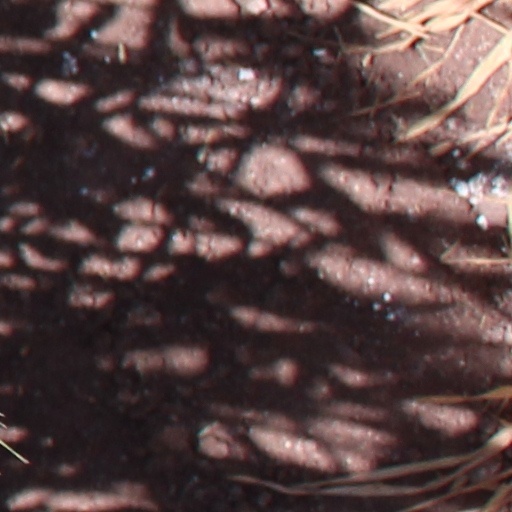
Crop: wheat